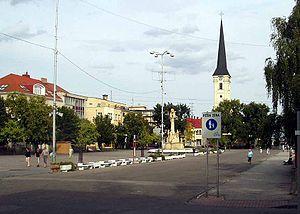
Nové Zámky est une ville du sud de la Slovaquie.